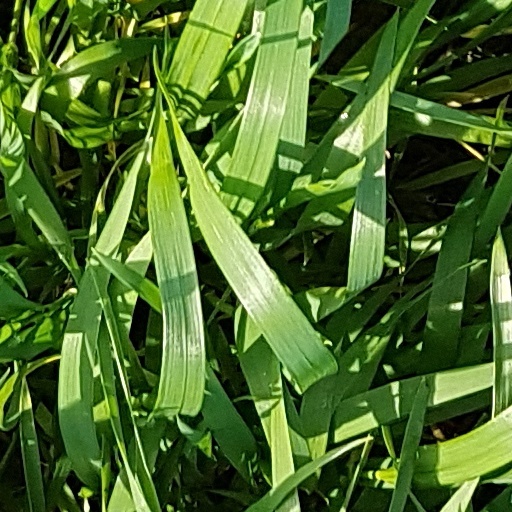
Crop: wheat